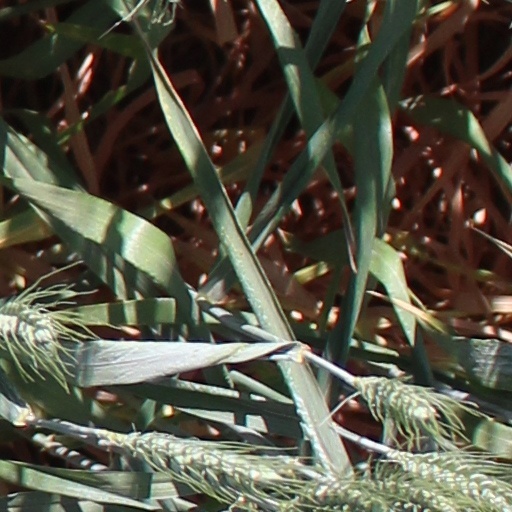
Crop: wheat